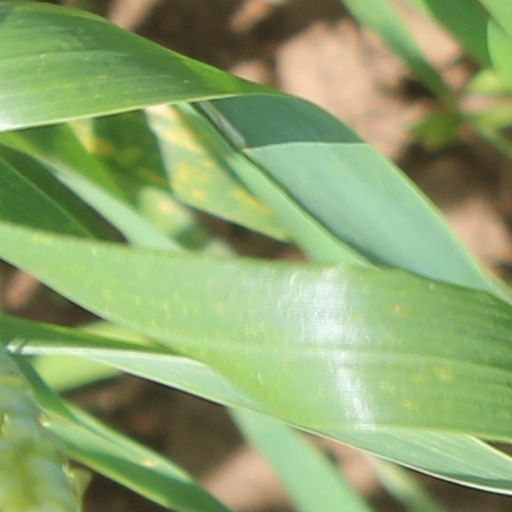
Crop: wheat